Savannah-Chatham Metropolitan Police Department

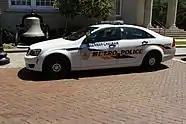
Image of a SCMPD Patrol Cruiser.

In June 2017, the Savannah-Chatham Metro Police Department split after 12 years for being unable to resolve issues of poor response times, the legality of the Mayor of Savannah naming the police chief, and other issues. Now the city is policed by the Savannah Police Department and the unincorporated parts of Chatham County (starting on Feb 1, 2018) by the newly formed Chatham County Police Department. The Chatham County Sheriff's Department will aid the County Police until they are fully staffed.